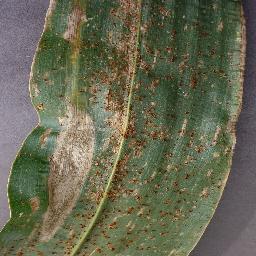
Label: Corn_(Maize)___Northern_Leaf_Blight